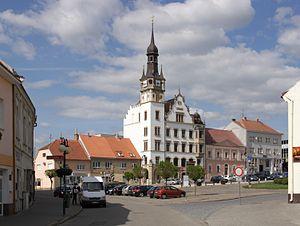
Hustopeče est une ville du district de Břeclav, dans la région de Moravie-du-Sud, République tchèque. Sa population s'élevait à 5 964 habitants en 2019.